Mono–Inyo Craters

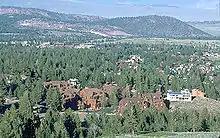
The town of Mammoth Lakes sits on top of ash beds from the Mono–Inyo eruptions.

Explosive eruptions emanated from three separate vents in the summer of 1350 CE. Pieces of molten and solid rock were ejected, small craters were formed, and an eruption column rose above the vents. Pumice and ash covered an extensive area downwind, and about of tephra was deposited where the town of Mammoth Lakes, California, now sits. A pyroclastic flow from South Deadman vent traveled about .